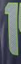
Number: 1